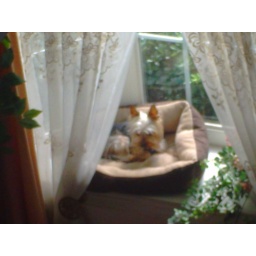
lol my mom put his bed in the window thingy in the living room and look lol